Lakota religion

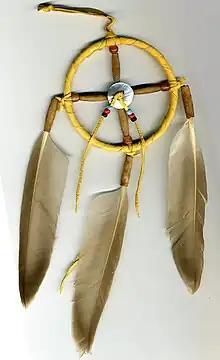
The Lakota "medicine wheel"

Lakota religion draws a clear distinction between the physical body and a spiritual interior. It holds to a triune conception of the human spirit or soul, comprising the "niyá", "nağí", and the "šicų". The "niyá" is the life or breath; the "nağí" is the spirit or soul; the "šicų" is the guardian spirit. These are the "wakʽą" aspects of a person and are therefore immortal. Also important to a person's identity is the "wacʽį" (mind, will, consciousness), the "cʽąté" (feelings, emotions), and the "wówaš'ake" (strength, power).